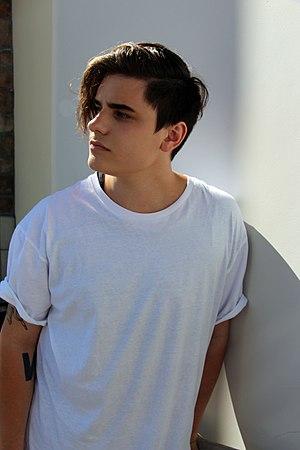
Nathaniel Rathbun, dit Nate Rathbun,